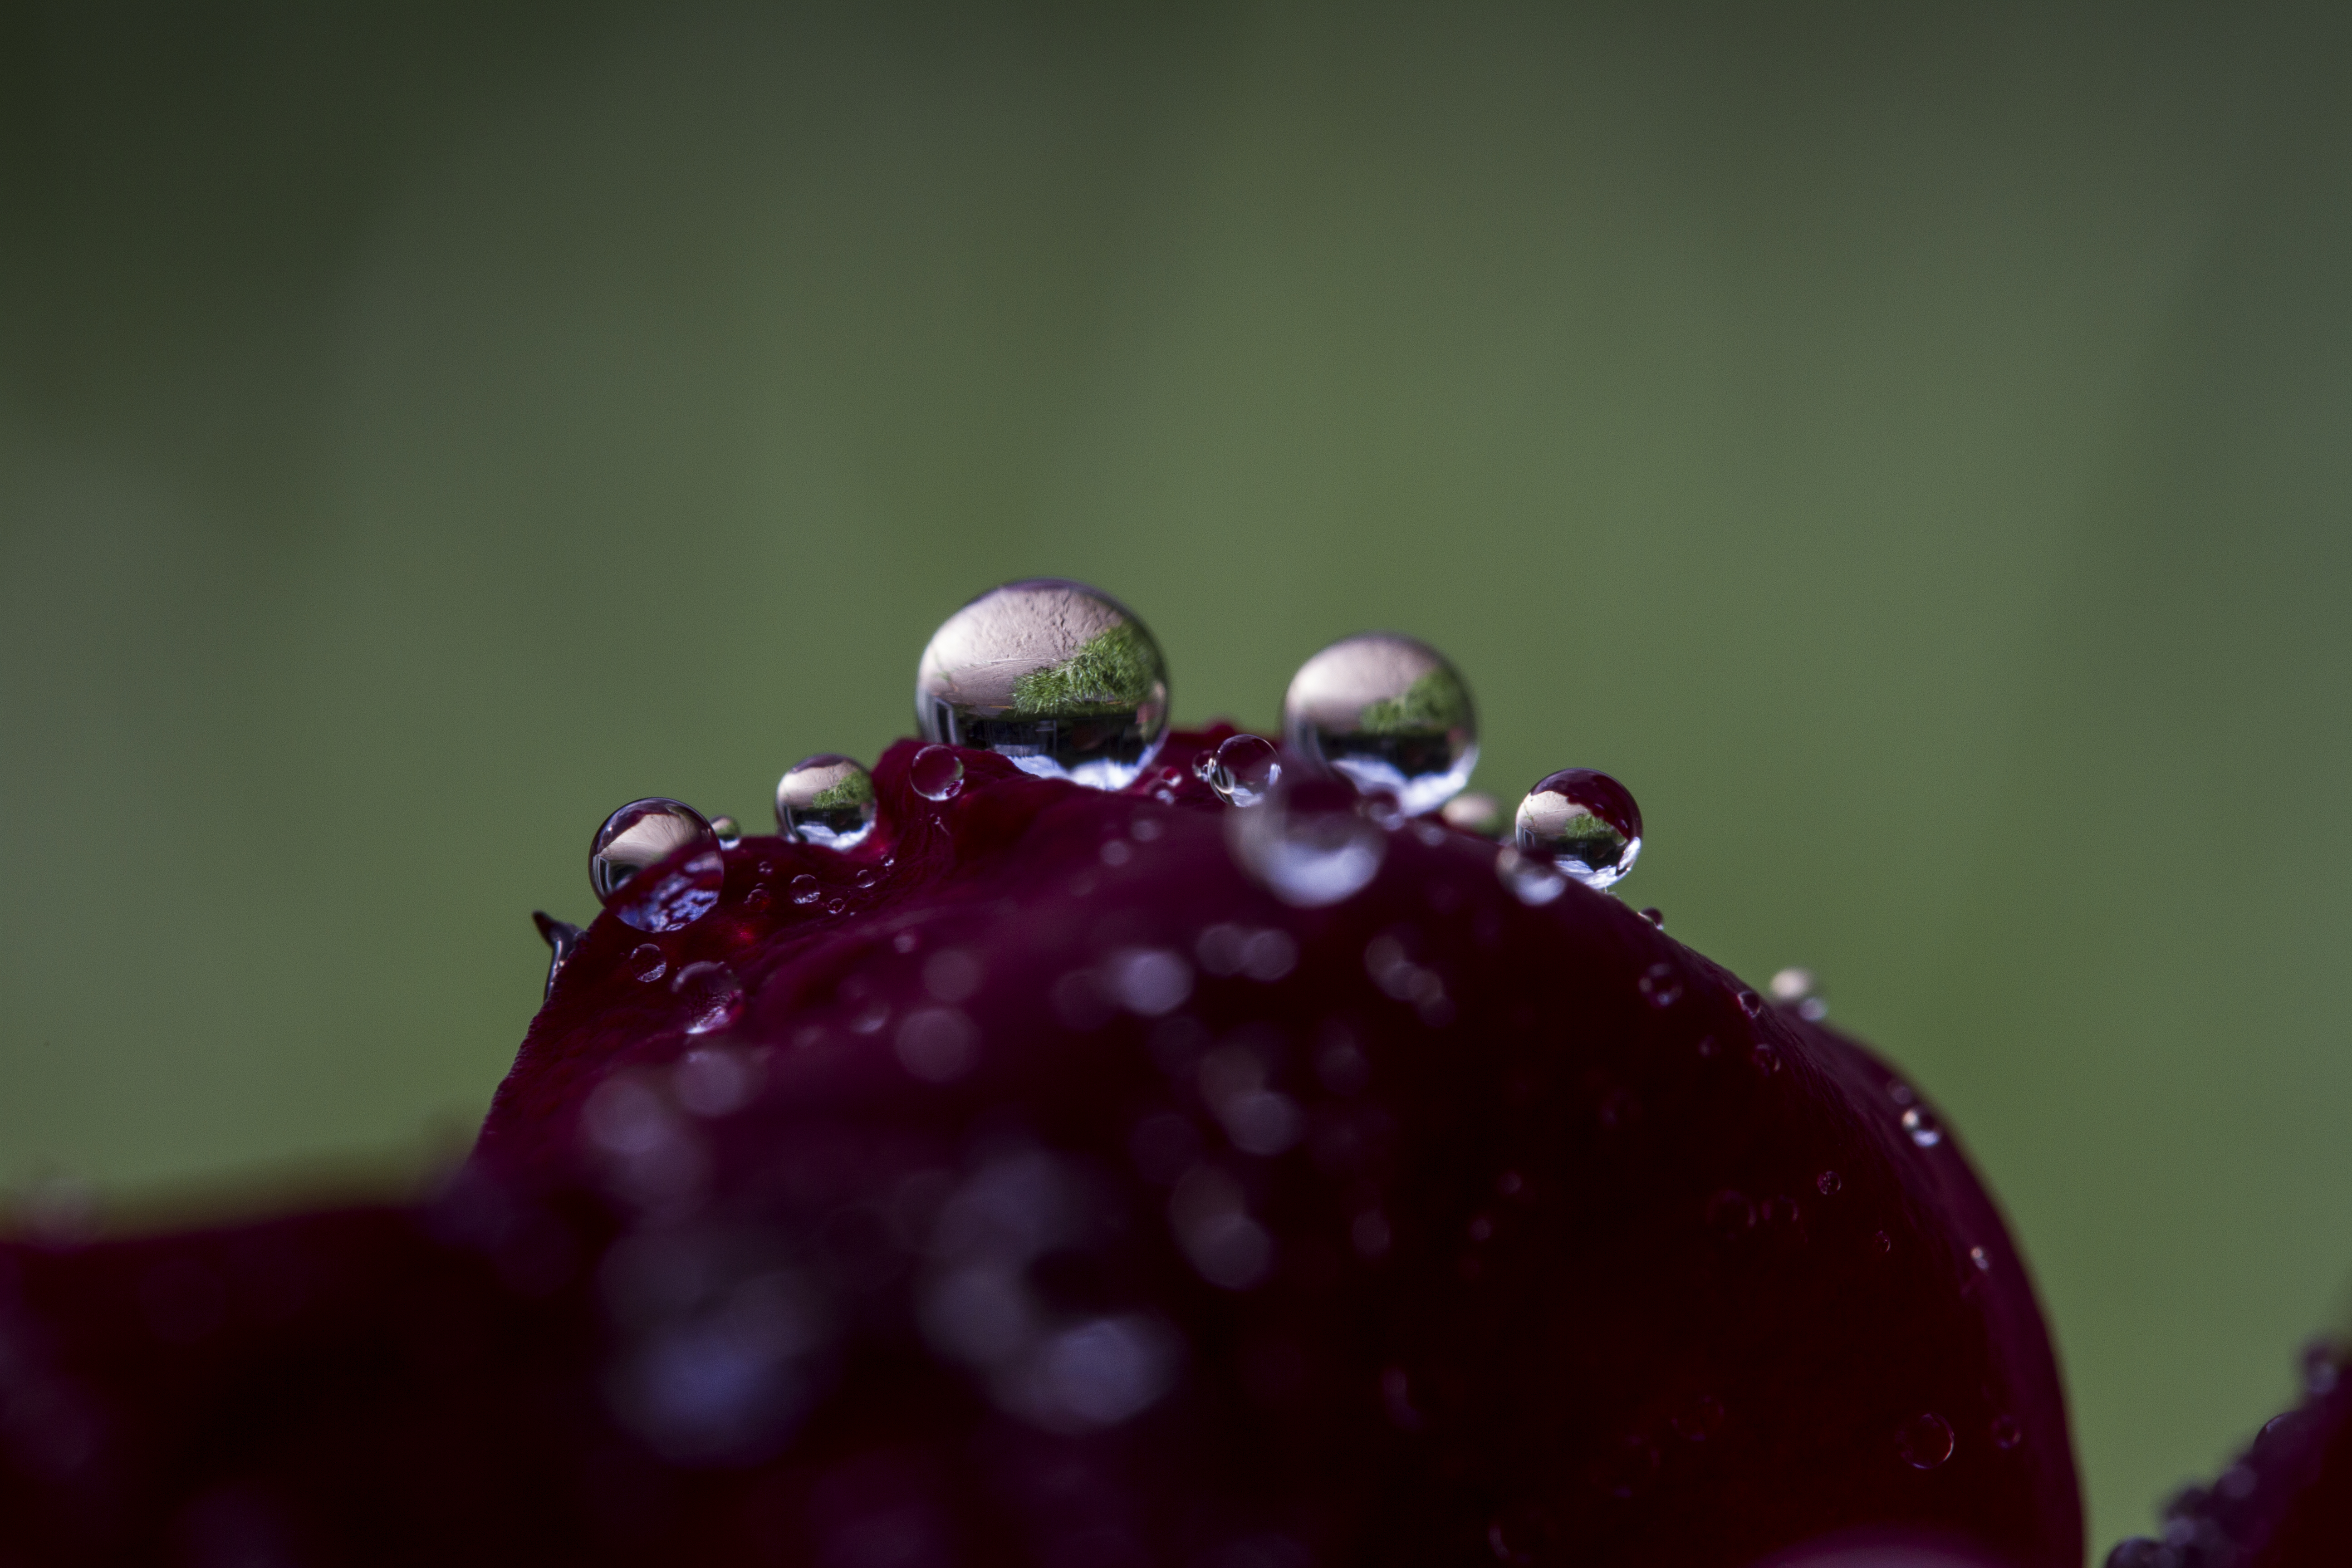
drop, dew, plant, photography, fruit, berry, leaf, flower, petal, food, red, produce, flora, close up, uk, moisture, peterborough, macro photography, plant stem